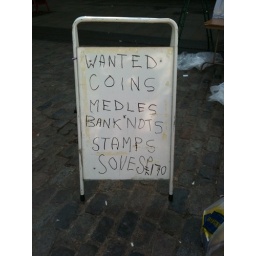
As they did for the person who wrote this sign that I saw beside aMarket stall in Romford yesterday.